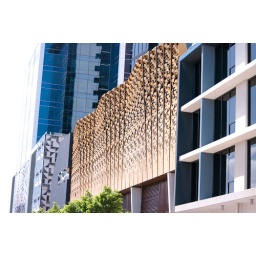
Fairly interested in this building simply cause the exterior of the windows was.. well, interesting.